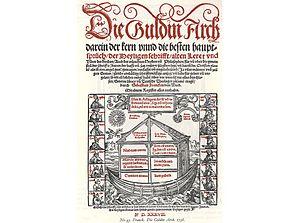
Sébastien Franck, né en 1499 à Donauworth et mort en 1542, est un historien, homme de lettres, géographe, compilateur de sentences et réformateur protestant allemand.